1910s in Western fashion

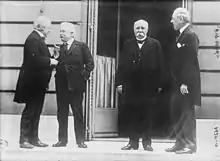
World leaders at the signing of the Treaty of Versailles, 1919, wear morning dress and lounge suits.

During the early years of the 1910s the fashionable silhouette became much more lithe, fluid and soft than in the 1900s. Public interest in all things "oriental", in combination with neoclassical inspiration from the Empire or Directoire style of the early 19th century, were the major influences of the decade on women's fashions. The Art Deco movement began to emerge and its influence was also evident in the designs of many couturiers of the time.